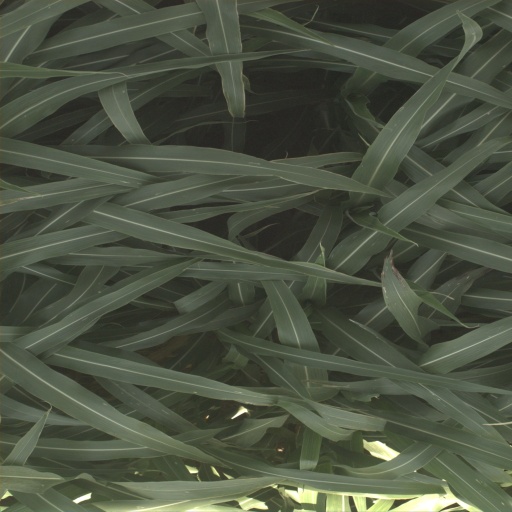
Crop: sorghum